1889 in South Africa

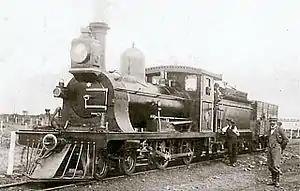
CGR 3rd Class 4-4-0

The Cape Government Railways places twenty-four 3rd Class 4-4-0 American type tender locomotives in passenger service on the Cape Western System, the first stock locomotives to be built in quantity to detailed designs prepared in the Cape Colony.